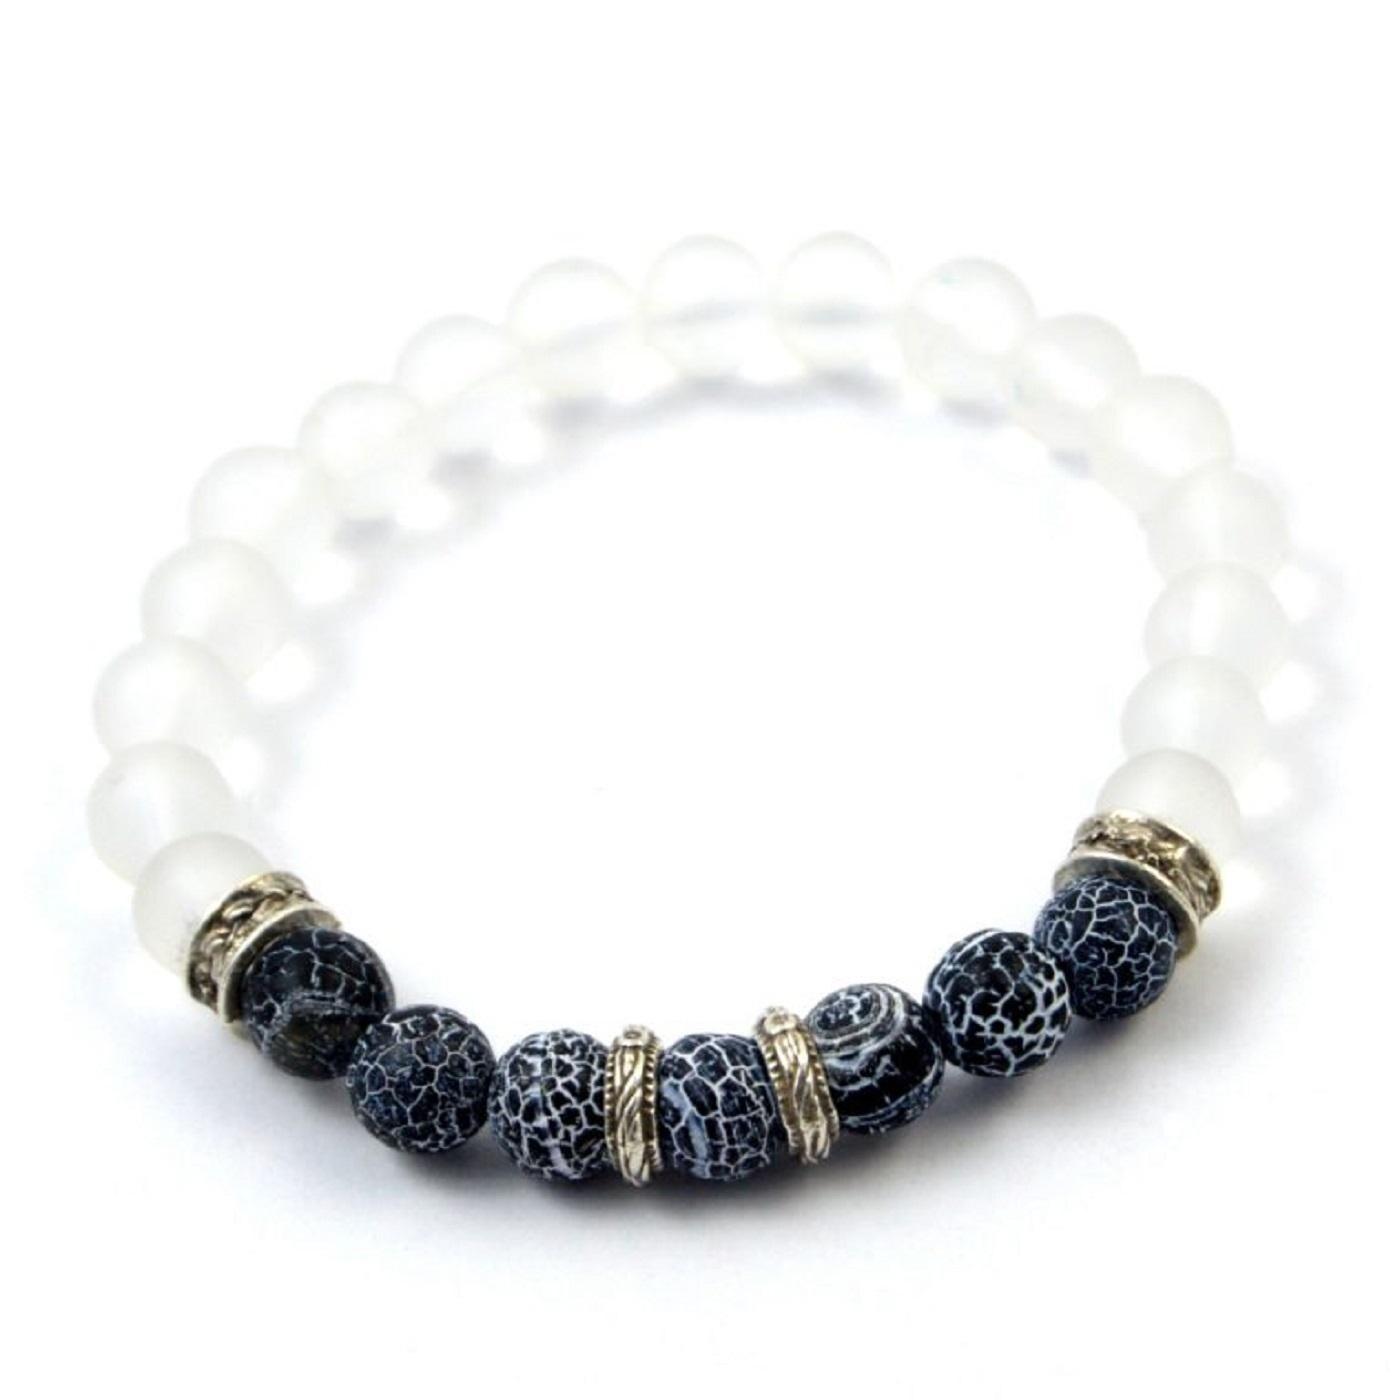
AJS 8mm Multicolor Coral Gemstone Round Beads Stretch Bracelets For Women & Boys (Pack Of -1)
Type: Bracelets & Bangles
Brand: AJS
Price: Rs. 269
 Introducing AJS Bracelets: Elevate Your Style with Premium Quality Bracelets for Men, Women & CouplesDiscover the epitome of elegance and fashion with AJS Bracelets, a collection designed to cater to the diverse tastes of men, women, and couples seeking the perfect accessory to adorn their wrists. Crafted with meticulous attention to detail, our bracelets blend multi-design creativity with premium quality materials to create stunning pieces that resonate with individual style.For Men:AJS Bracelets understands that modern men seek accessories that reflect their unique personalities. Our range of bracelets for men combines masculinity with sophistication. From sleek leather bands to intricate metalwork, our designs offer a variety that suits both formal and casual occasions. Whether you're aiming for a rugged look or a refined appearance, AJS Bracelets for men will effortlessly complement your attire.For Women:Elegance knows no boundaries, and our collection of bracelets for women stands as a testament to that. From delicate chains embellished with intricate charms to bolder beaded options that exude confidence, our designs cater to a myriad of styles. Adorn your wrist with a touch of grace and let your individuality shine through with AJS Bracelets.For Couples:Celebrate the bond you share with your significant other through our couples' bracelets. Crafted to symbolize unity and connection, these bracelets come in pairs, allowing you and your partner to showcase your love in a stylish and meaningful way. Choose from matching designs that resonate with your relationship and let your wrists tell a tale of togetherness.Premium Quality:At AJS Bracelets, quality is non-negotiable. Each piece is meticulously crafted using the finest materials, ensuring durability and a luxurious feel. Our commitment to excellence means that every bracelet undergoes rigorous quality checks, guaranteeing that you receive a piece that not only looks exceptional but also stands the test of time.Multi-Design Creativity:Variety is the spice of life, and AJS Bracelets embraces this philosophy. Our collection boasts a diverse array of designs, from minimalist and understated to bold and intricate. With an emphasis on creativity, our bracelets are designed to be an extension of your personality, allowing you to curate your desired look effortlessly.Beaded Bracelets:For those who appreciate the artistry of beadwork, our beaded bracelets are a testament to craftsmanship. The vibrant colors and intricate patterns of our beaded designs add an element of artistic flair to your ensemble. Each bead is carefully chosen and arranged, resulting in a piece that's as unique as you are.Elevate your style and make a statement with AJS Bracelets. Whether you're seeking an accessory to complete your outfit or a meaningful gift for a loved one, our collection offers a fusion of elegance, quality, and innovation that caters to every taste and occasion. Explore the world of AJS Bracelets and discover the perfect wrist adornments that resonate with your personal style journey.Disclaimer:Adds a touch of personal style and uniqueness.
Features: Stylish and trendy bracelet,Adjustable size to fit different wrist sizes,Suitable for both men and women,Ideal for casual or boho-chic fashion styles,Easy to put on and take off with a secure closure,Superior Quality & Skin Friendly: High Quality as per International Standards that makes it very skin friendly.,It has been made from toxic free materials Anti-Allergic and Safe for Skin.,It can be worn over long time periods without any complains of ach and swelling.Made from Premium Quality Material this product assures to remain in its Original Glory even after years of usage.